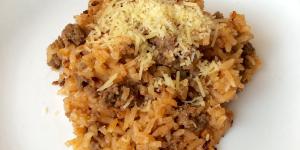
arroz a la bolonesa